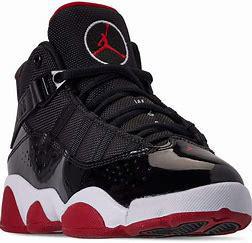
Brand: Jordan
Model: 100